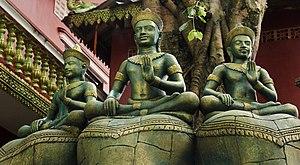
Le bouddhisme au Cambodge existe essentiellement sous sa forme theravāda, à laquelle adhère plus de 95 % de la population.